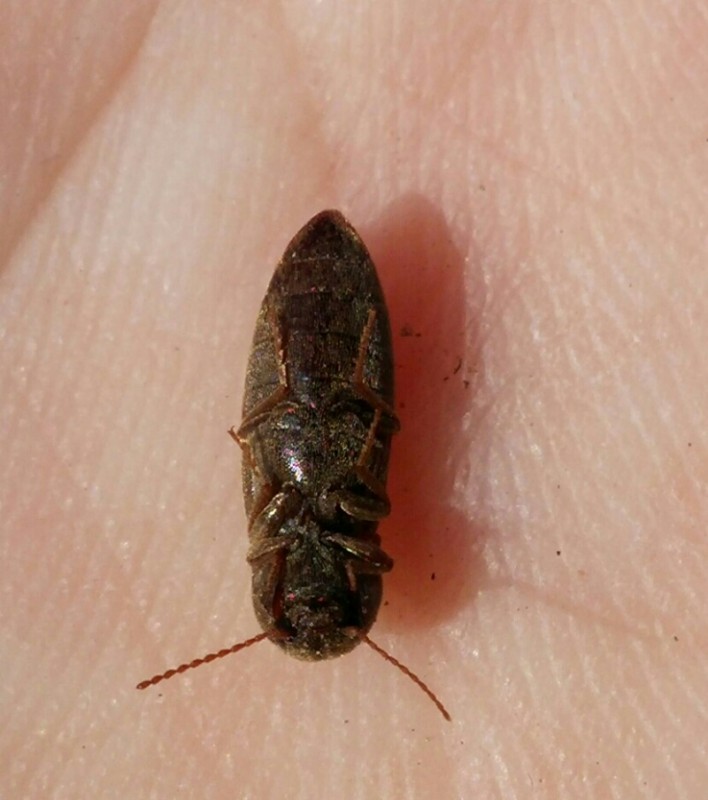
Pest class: clickbeetles_wireworms